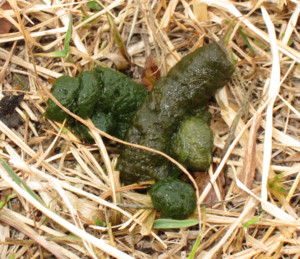
Pibeand / Galleri
Pibeand er en mellemstor svømmeand, der tilhører familien af egentlige andefugle og den kendes bl.a. på sit pibende fløjt. Pibeanden er en meget sjælden ynglefugl i Danmark. Arten blev første gang videnskabeligt beskrevet af Carl von Linné i hans Systema Naturae 1758 med dets nuværende latinske navn.